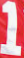
Number: 1